Thingyan

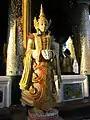
A depiction of Thagyamin at Shwedagon Pagoda

The story about Thingyan is a Buddhist version of Hindu mythology. The King of Brahmas called Arsi, lost a wager to the King of Devas, Śakra, also known as Thagyamin, who decapitated Arsi as agreed. Still, the head of an elephant was put onto the Brahma's body which then became Ganesha. The Brahma's head was so powerful that throwing it into the sea would dry it up, onto land would scorch it, and into the air would ignite the sky. Sakra, therefore, ordained that the Brahma's head be carried by one goddess after another taking turns for a year each. The new year henceforth has come to signify the changing of hands of the Brahma's head.